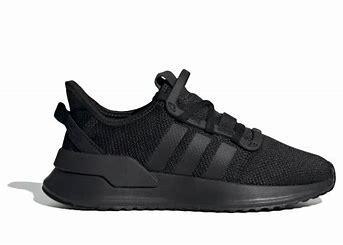
Brand: Adidas
Model: U_path Run